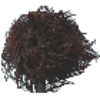
Label: rambutan